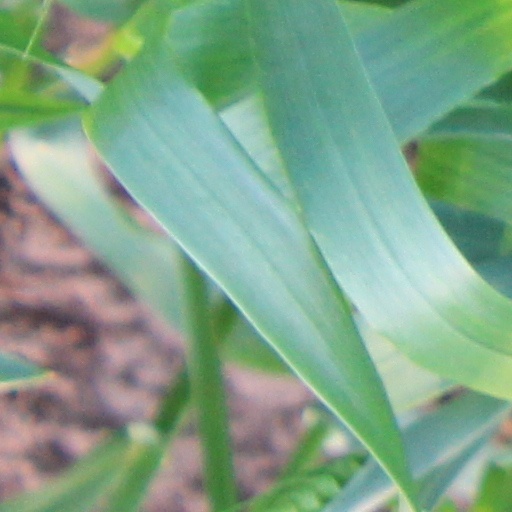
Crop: wheat